Oswald Watt

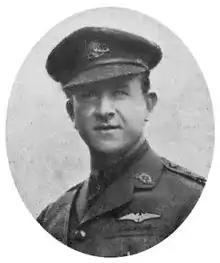
Oswald Watt, Australian Flying Corps

Walter Oswald Watt, (11 February 1878 – 21 May 1921) was an Australian aviator and businessman. He served as a pilot during World War I with, firstly, the French Foreign Legion and, secondly, the Australian Flying Corps (AFC).